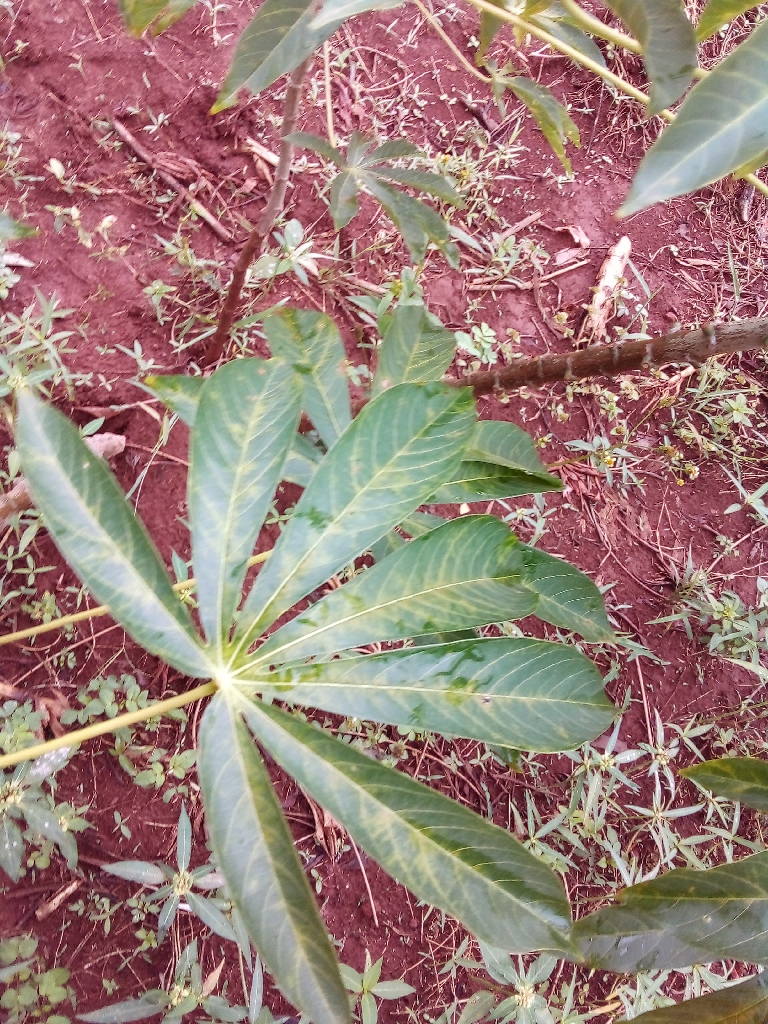
Label: cassava brown streak disease (cbsd)